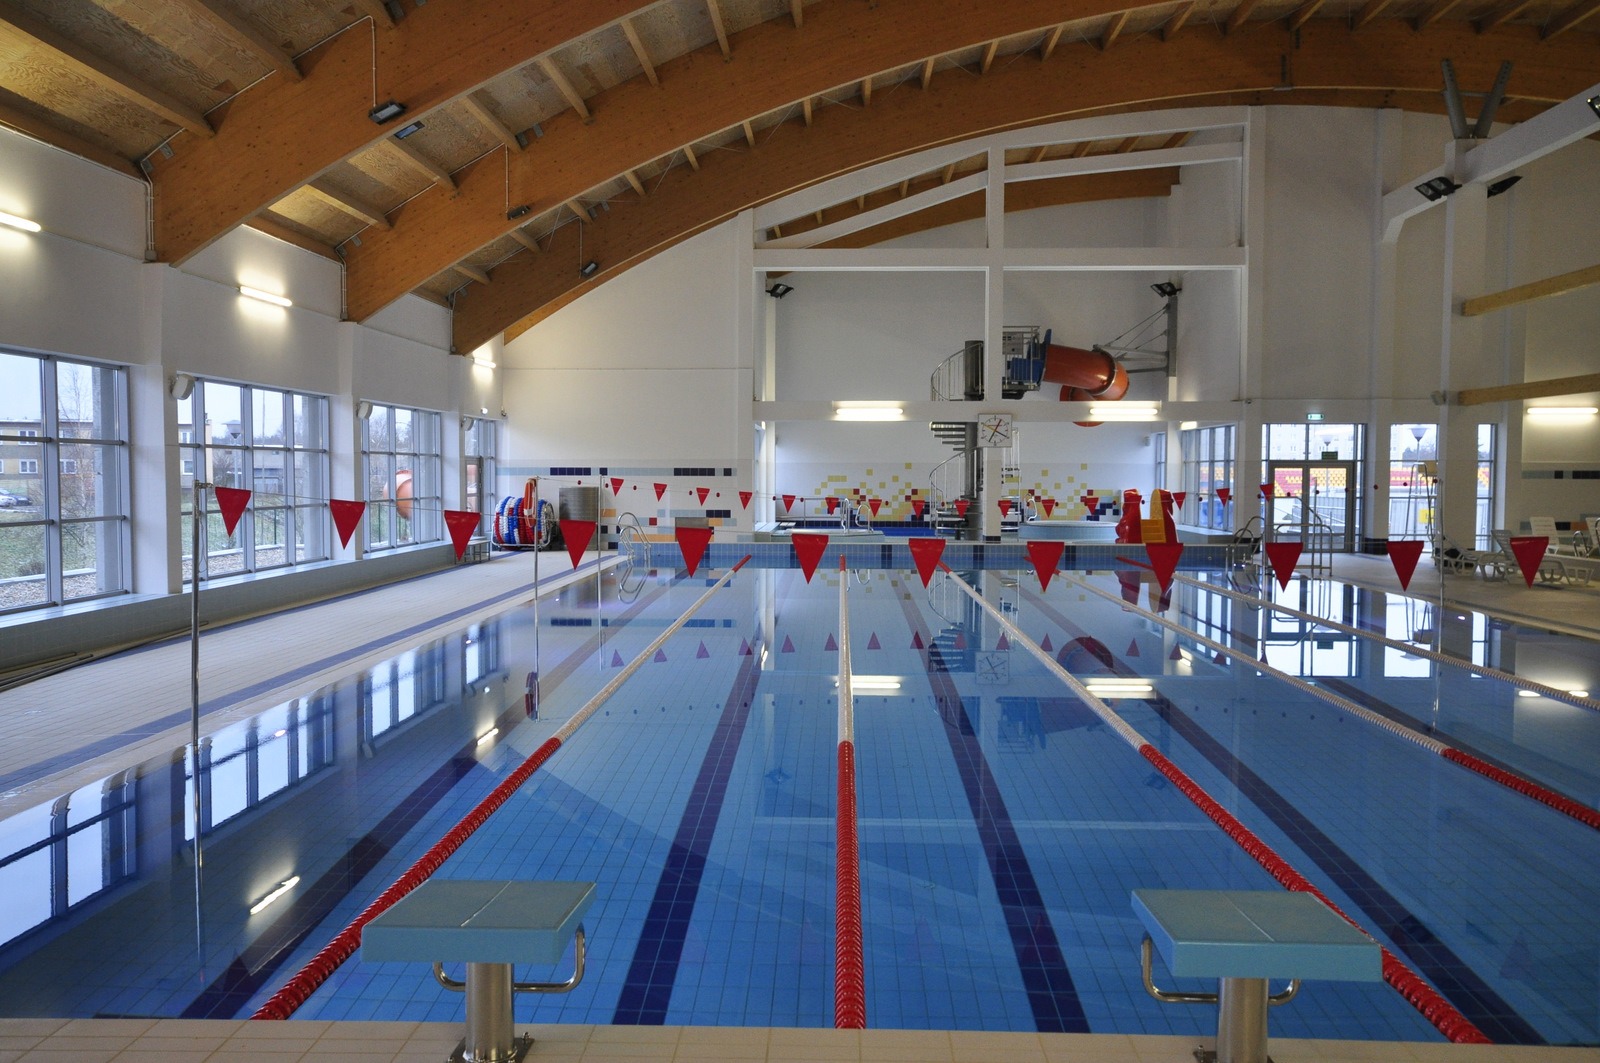
water, architecture, structure, interior, building, recreation, pool, ceiling, exercise, lighting, swimming, inside, lights, arena, sports, lanes, flags, poland, reflections, games, ice rink, sport venue, recreation room, boxing ring, leisure centre, zagan